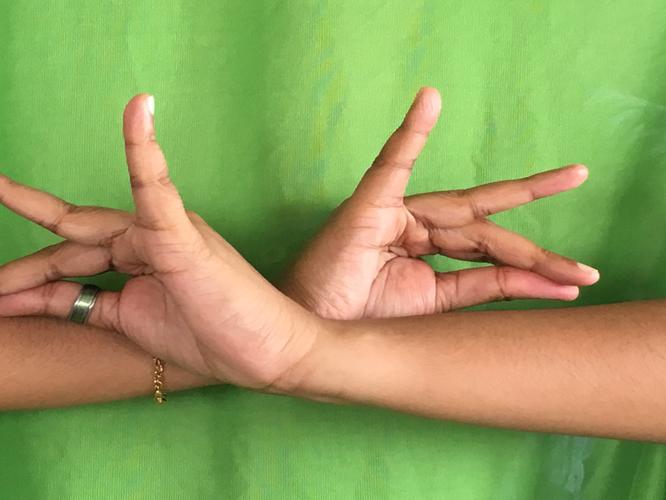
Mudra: Katakavardhana
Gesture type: double_hand